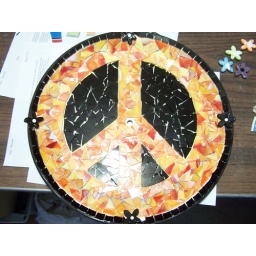
I love this armstrong glass it is so bright and colorful. Going to grout in black